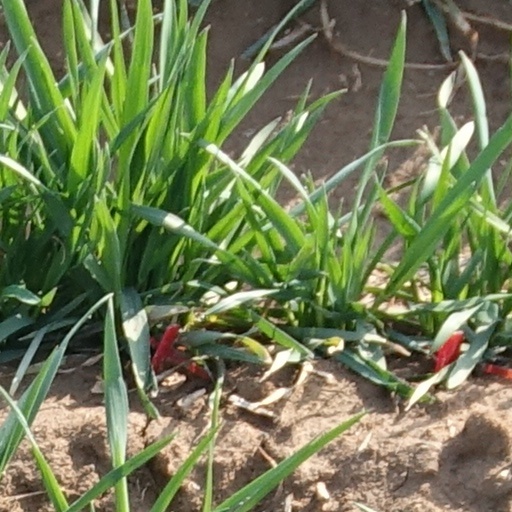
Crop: wheat